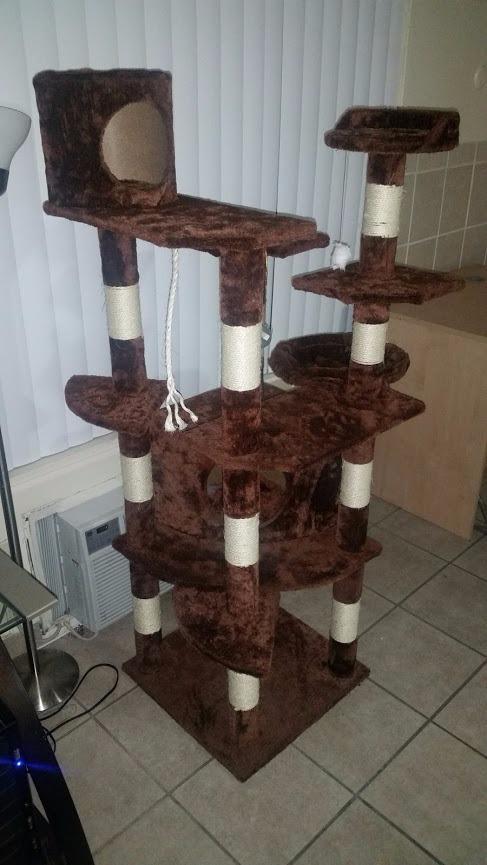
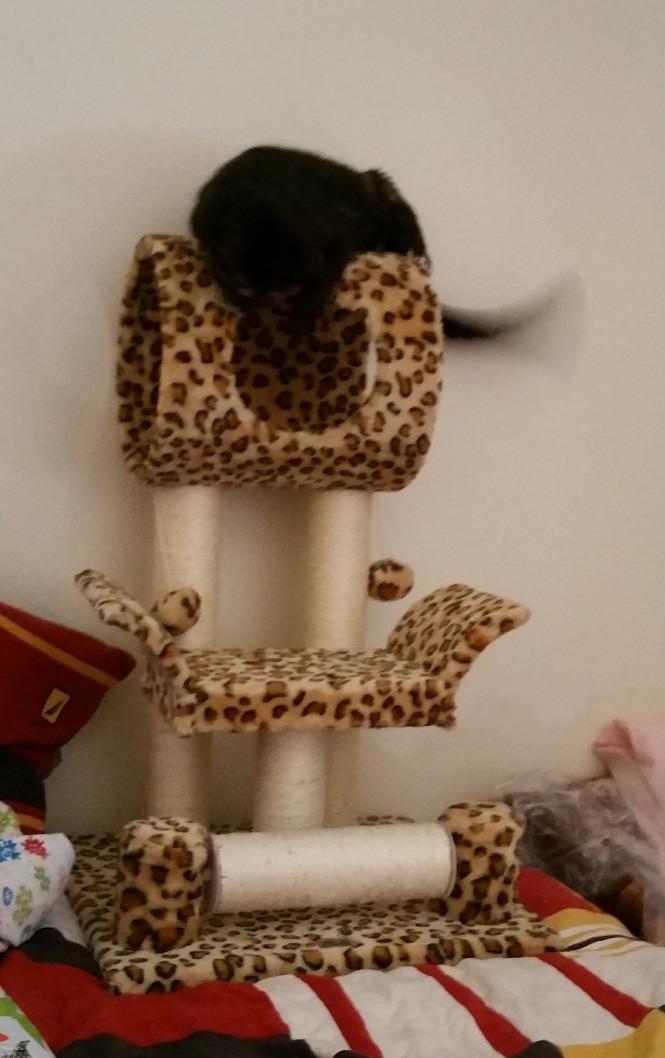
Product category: items_cat tree
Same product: no